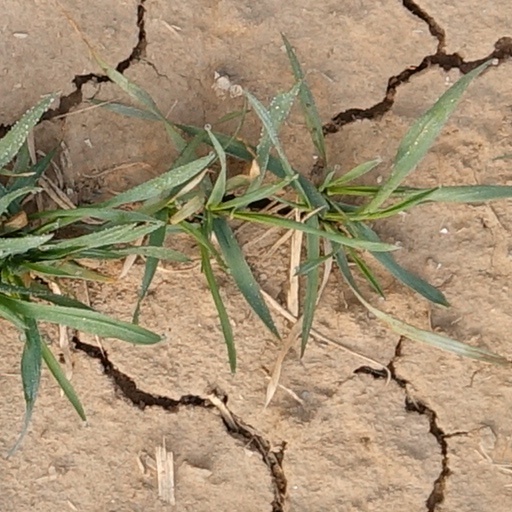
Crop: wheat